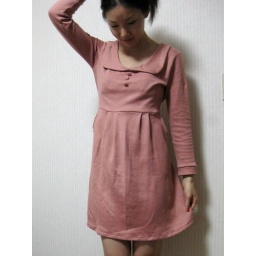
peter pan collar dress in pink 2